Battleship

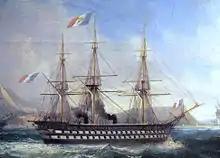
(1850), the world's first steam-powered battleship

A ship of the line was a large, unarmored wooden sailing ship which mounted a battery of up to 120 smoothbore guns and carronades, which came to prominence with the adoption of line of battle tactics in the early 17th century. From 1794, the alternative term 'line of battle ship' was contracted to 'battle ship' or 'battleship'. The sheer number of guns fired broadside meant a ship of the line could wreck any wooden enemy, holing her hull, knocking down masts, wrecking her rigging, and killing her crew. They also imparted a psychological effect on the crews of smaller vessels. Ships of the line were also fairly resilient to the guns of the day; for example, the British Royal Navy lost no first-rate (the largest type of ship of the line) to enemy action during the entire 18th century. Over time, ships of the line gradually became larger and carried more guns, but otherwise remained quite similar. Development of the first-rates was particularly conservative, as these ships represented a major investment. By the early 1800s, the traditional "seventy-four" (so-named because it carried 74 guns) was no longer considered to be a proper ship of the line, having been supplanted by 84- and 120-gun ships.